Australian comedy

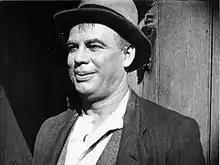
Arthur Tauchert, in the 1919 film The Sentimental Bloke

Australian comedy (or Australian humour) refers to the comedy and humour performed in or about Australia or by the people of Australia. Australian humour can be traced to various origins, and today is manifested in a diversity of cultural practices and pursuits. Writers like Henry Lawson and Banjo Paterson helped to establish a tradition of laconic, ironic and irreverent wit in Australian literature, while Australian politicians and cultural stereotypes have each proved rich sources of comedy for artists from poet C. J. Dennis to satirist Barry Humphries to iconic film maker Paul Hogan, each of whom have given wide circulation to Australian slang.